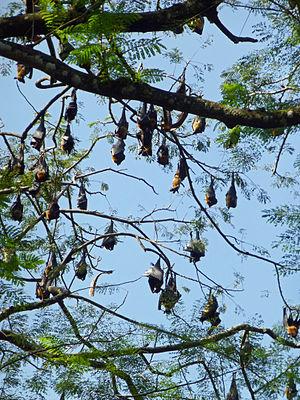
Chauves-souris frugivores dans les arbres du Jardin botanique de Kandy (Sri Lanka)
Un frugivore, appelé aussi carpophage, est un animal qui se nourrit de fruits mûrs. On le dit granivore s'il se nourrit de graines.